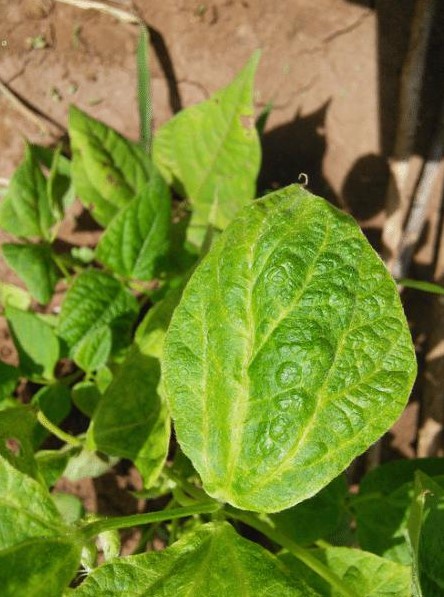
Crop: unknown
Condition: bean_bean_mosaic_virus